Question: What color is the sign?
Tambaya: Wani launi ne da alamar?
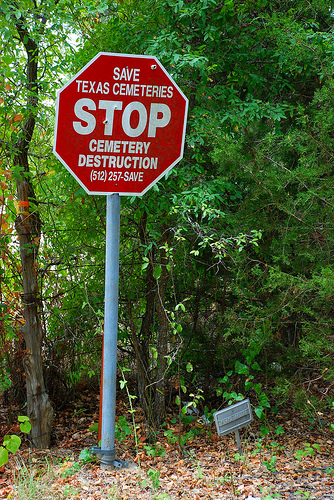
Answer: Red.
Amsa: Ja.